Revlon

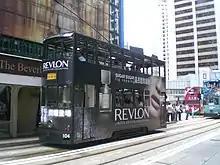
Tram with Revlon advertising in Hong Kong, June 2007

Until the 1940s, Revlon's magazine ads were drawn by hand and mostly in black and white. In 1945, Revlon began launching full-color photographic advertisements in major magazines and stores across the country. Revlon introduced matching nail polish and lipsticks with exotic and unique names. These ads were taken by the top fashion photographers of the day including Richard Avedon, Cecil Beaton, and John Rawlings. Some of these ads were for "Paint the Town Pink" and 1945's "Fatal Apple" with Dorian Leigh. In 1947, Revlon introduced "Bachelor's Carnation" and in 1948, "Sweet Talk".